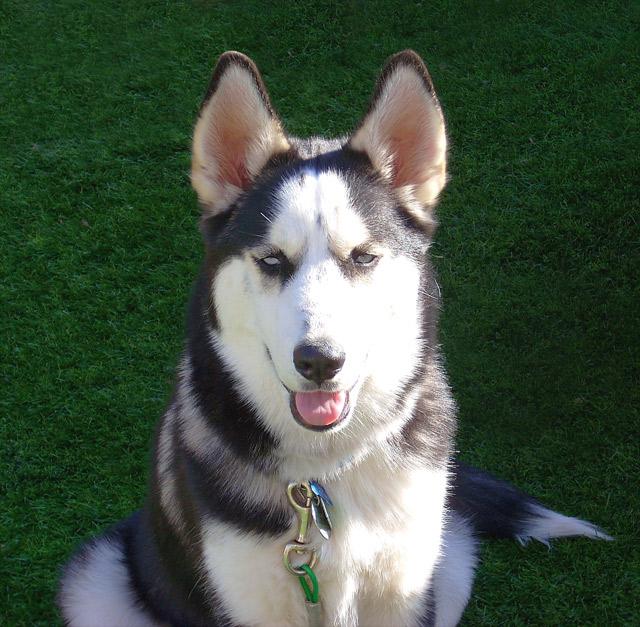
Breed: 1160-n000003-Siberian_husky